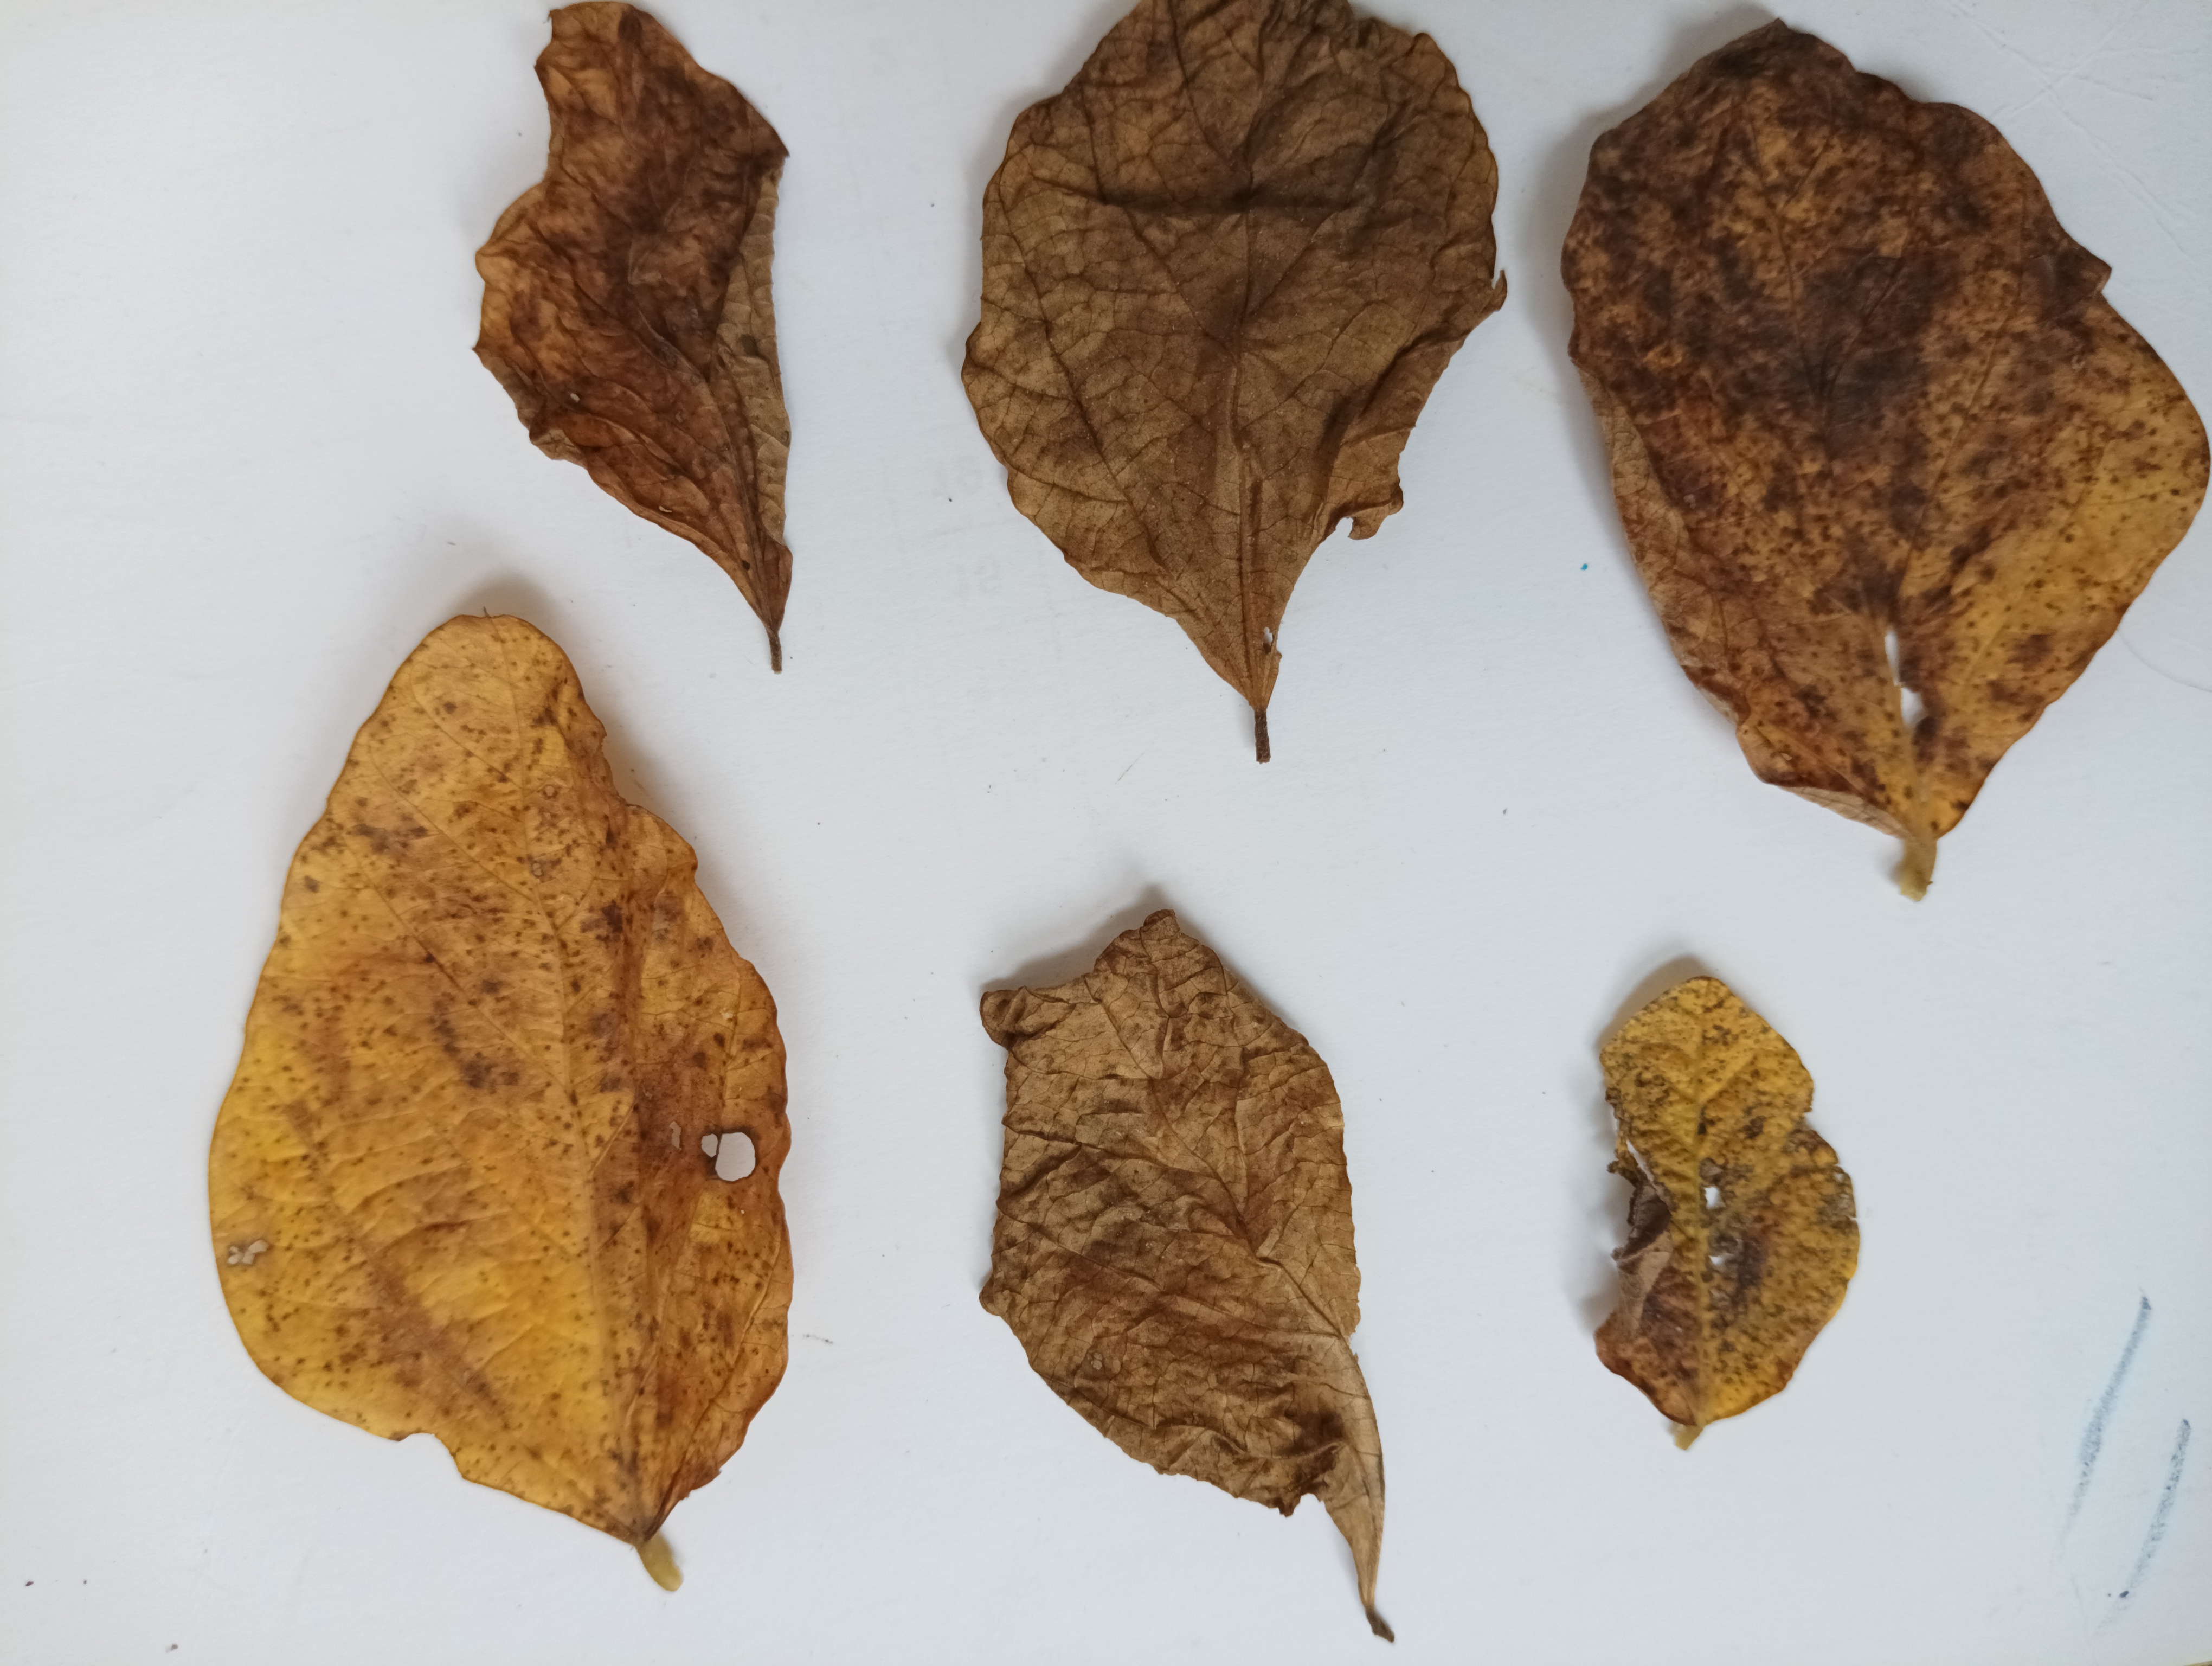
Label: Dry_leaf